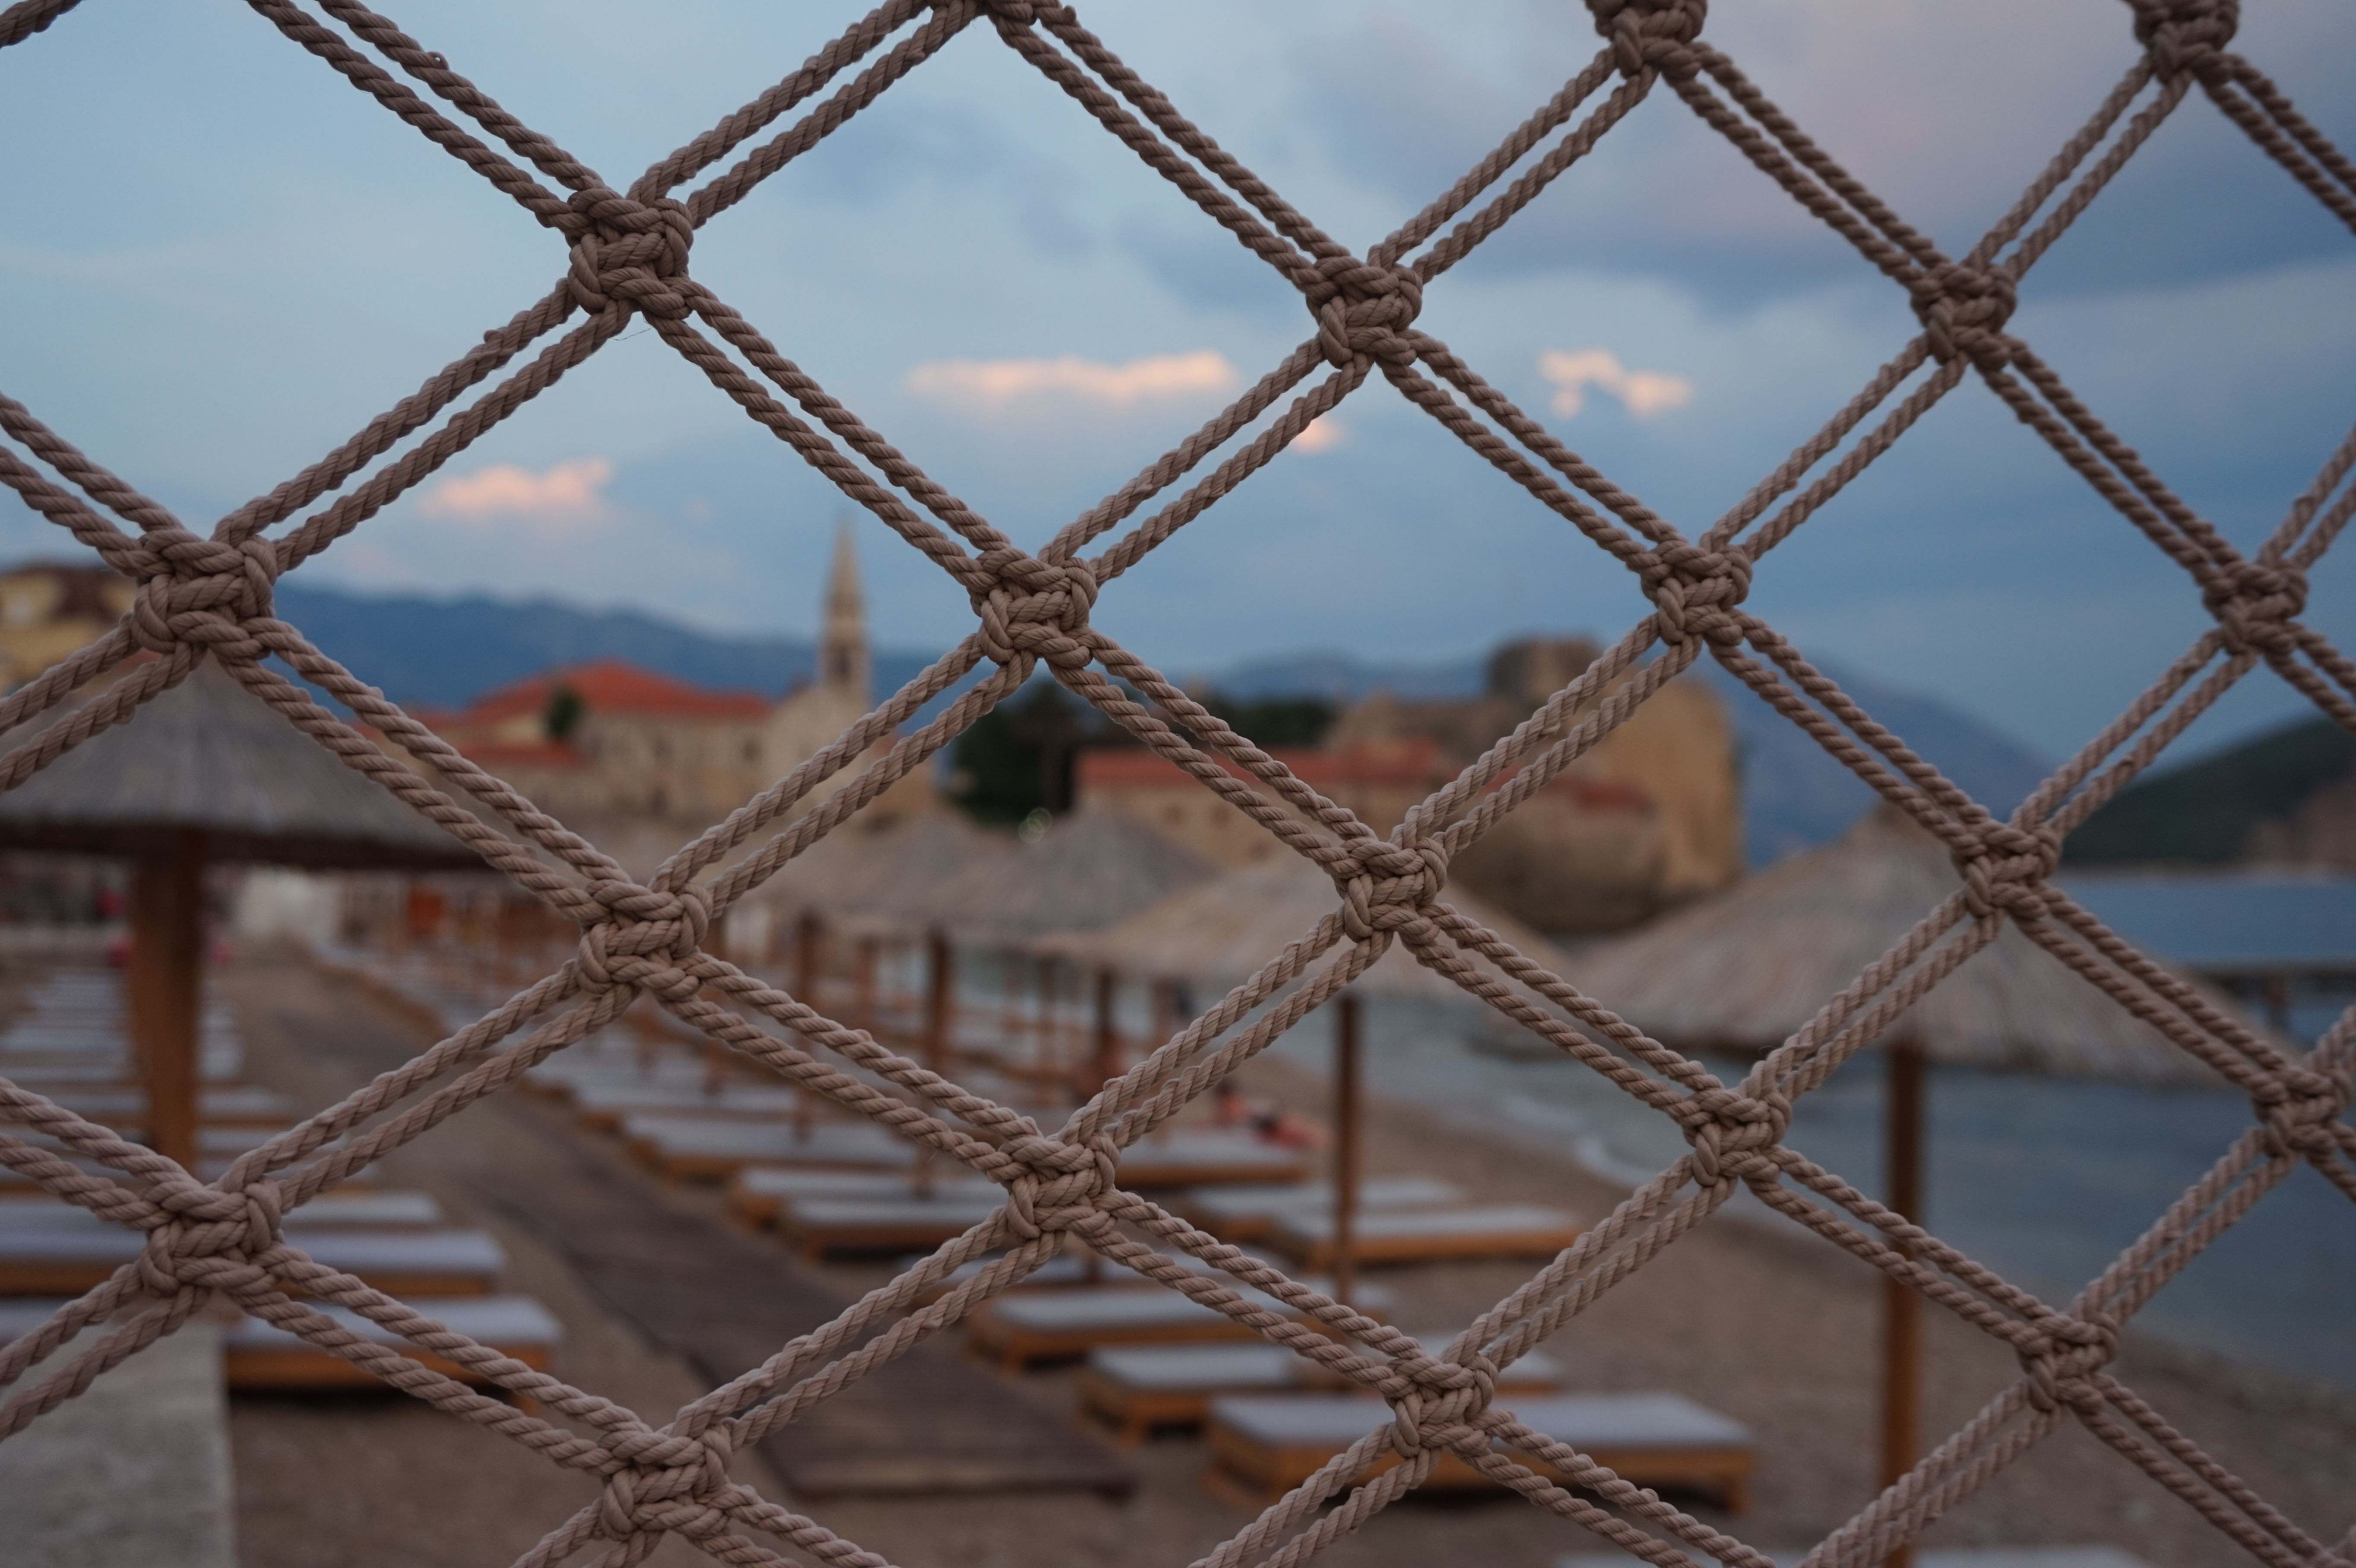
beach, water, nature, sand, sky, sunset, frost, roof, summer, line, clouds, design, net, symmetry, montenegro, calm sea, budva, outdoor structure